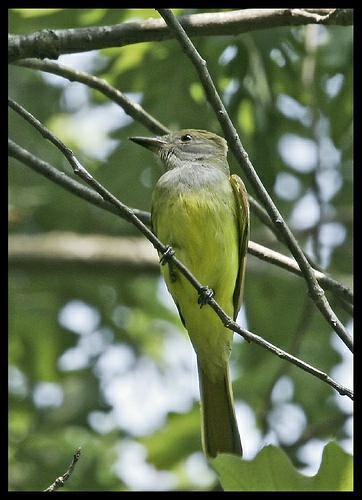
A photo of a great crested flycatcher